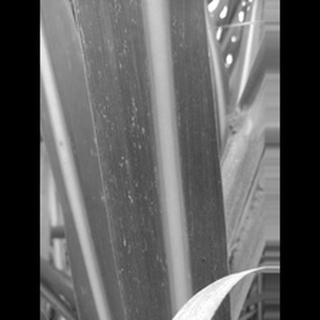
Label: sugarcane_mosaic